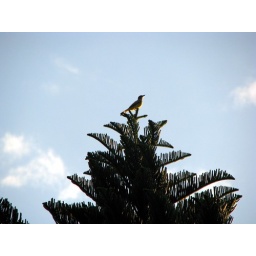
bird in tree